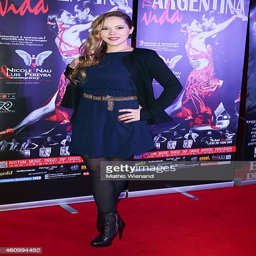
actor attends the musical premiere